Leonardo Loredan

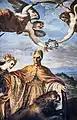
"Allegory of the Victory over the League of Cambrai", by Palma il Giovane, featuring Doge Leonardo Loredan

Between 1485 and 1486 he was still appointed Savio del Consiglio, and on 29 April 1487 he was elected mayor of Padua, taking over from Antonio Venier. He held this position until 1489, when he was elected to the prestigious position of ducal councillor. In 1490 he was called again as a Savio del Consiglio. On 1 August 1491 he was re-elected ducal councillor for the Cannaregio district and in 1492 he returned as Savio del Consiglio. In July 1492, Loredan secured the election to one of the most distinguished offices of the Republic, that of Procurator of Saint Mark, which allowed him to rise to the political pinnacle of the state. On 3 May 1493 he was among the Governatori alle Entrate and from 1495 to 1501 he was continuously re-elected Savio del Consigli. In his capacity as procurator and also as Savio del Consigli, he was among the three designated by Doge Agostino Barbarigo, on 31 March 1495, to negotiate the alliance between Venice, Pope Alexander VI, Holy Roman Emperor Maximilian I of Habsburg, the Spanish rulers Ferdinand V and Isabella I and the Duke of Milan Ludovico Maria Sforza (Henry VII of England also joined), with the aim of countering the military operations of the King of France Charles VIII who had, almost without encountering resistance, entered Naples in February. The army of the League, led by the Marquis of Mantua Francesco II Gonzaga, in the Battle of Fornovo on 6 July forced the French army to withdraw from Italian territory. In October of the same year, Loredan signed the agreement for the conduct of Nicolò Orsini, count of Pitigliano, to the services of the Republic of Venice as captain-general of the land forces for a period of three to four years. In January 1497, Loredan, with the Savio di Terraferma Lodovico Venier, ratified the surrender of Taranto on behalf of the doge.